Mountain bike trials

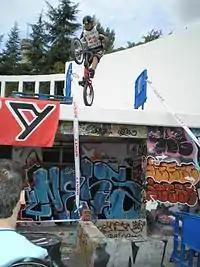
Bicycle trial rider about to jump (in Spain)

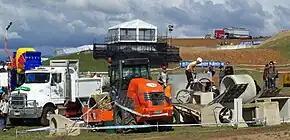
A highly artificial course consisting of trucks and earthmoving equipment, at the 2009 world championships.

UCI regulations stipulate that a course consist of at least 14 sections per course, including repeated sections. At most two sections can be composed entirely of artificial elements. Both sides of the course are marked with plastic tape, and there must be a clear stretch of 3 metres prior to the finish line, in order to prevent riders jumping over the line from an obstacle. Maximum obstacle jump heights are specified, from 0.80 to 1.80 metres depending on category. The sections, each approximately 60 m in length, are laid out on a circuit to allow riders to ride from one section to the next, but whether the sections have to be completed in order depends on the individual competition.